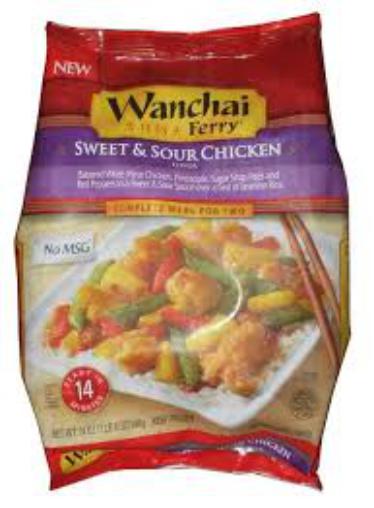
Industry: Food